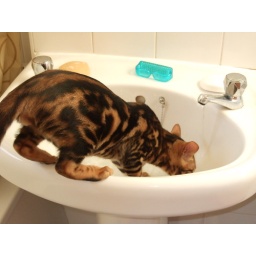
in the bathroom sink